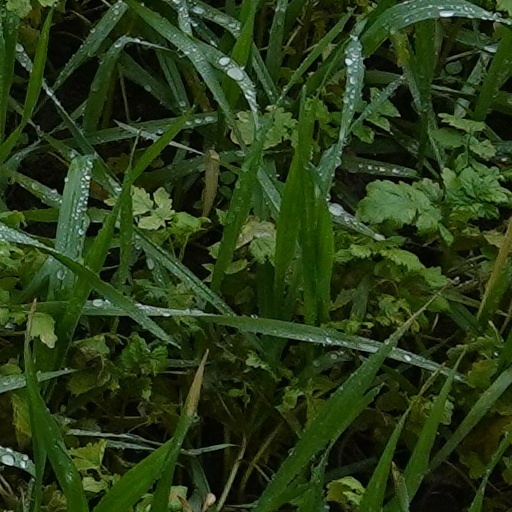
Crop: wheat